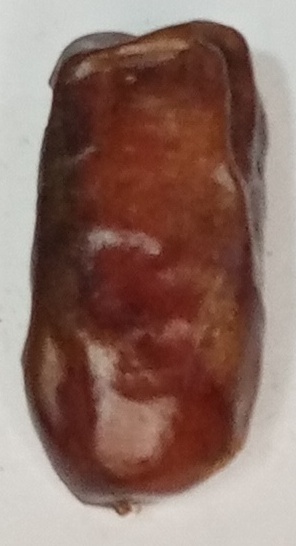
Variety: gajar
Size: small
Grade: grade-3